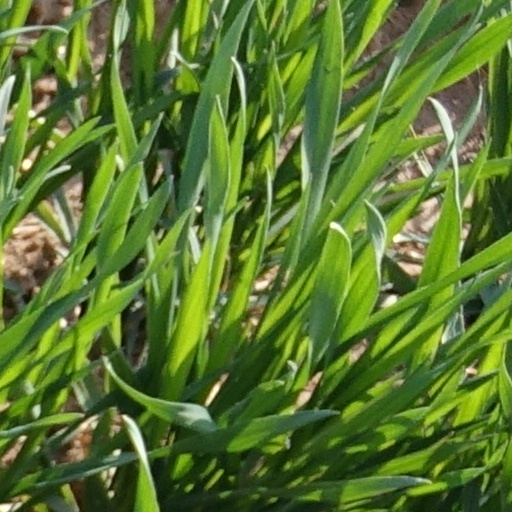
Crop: wheat